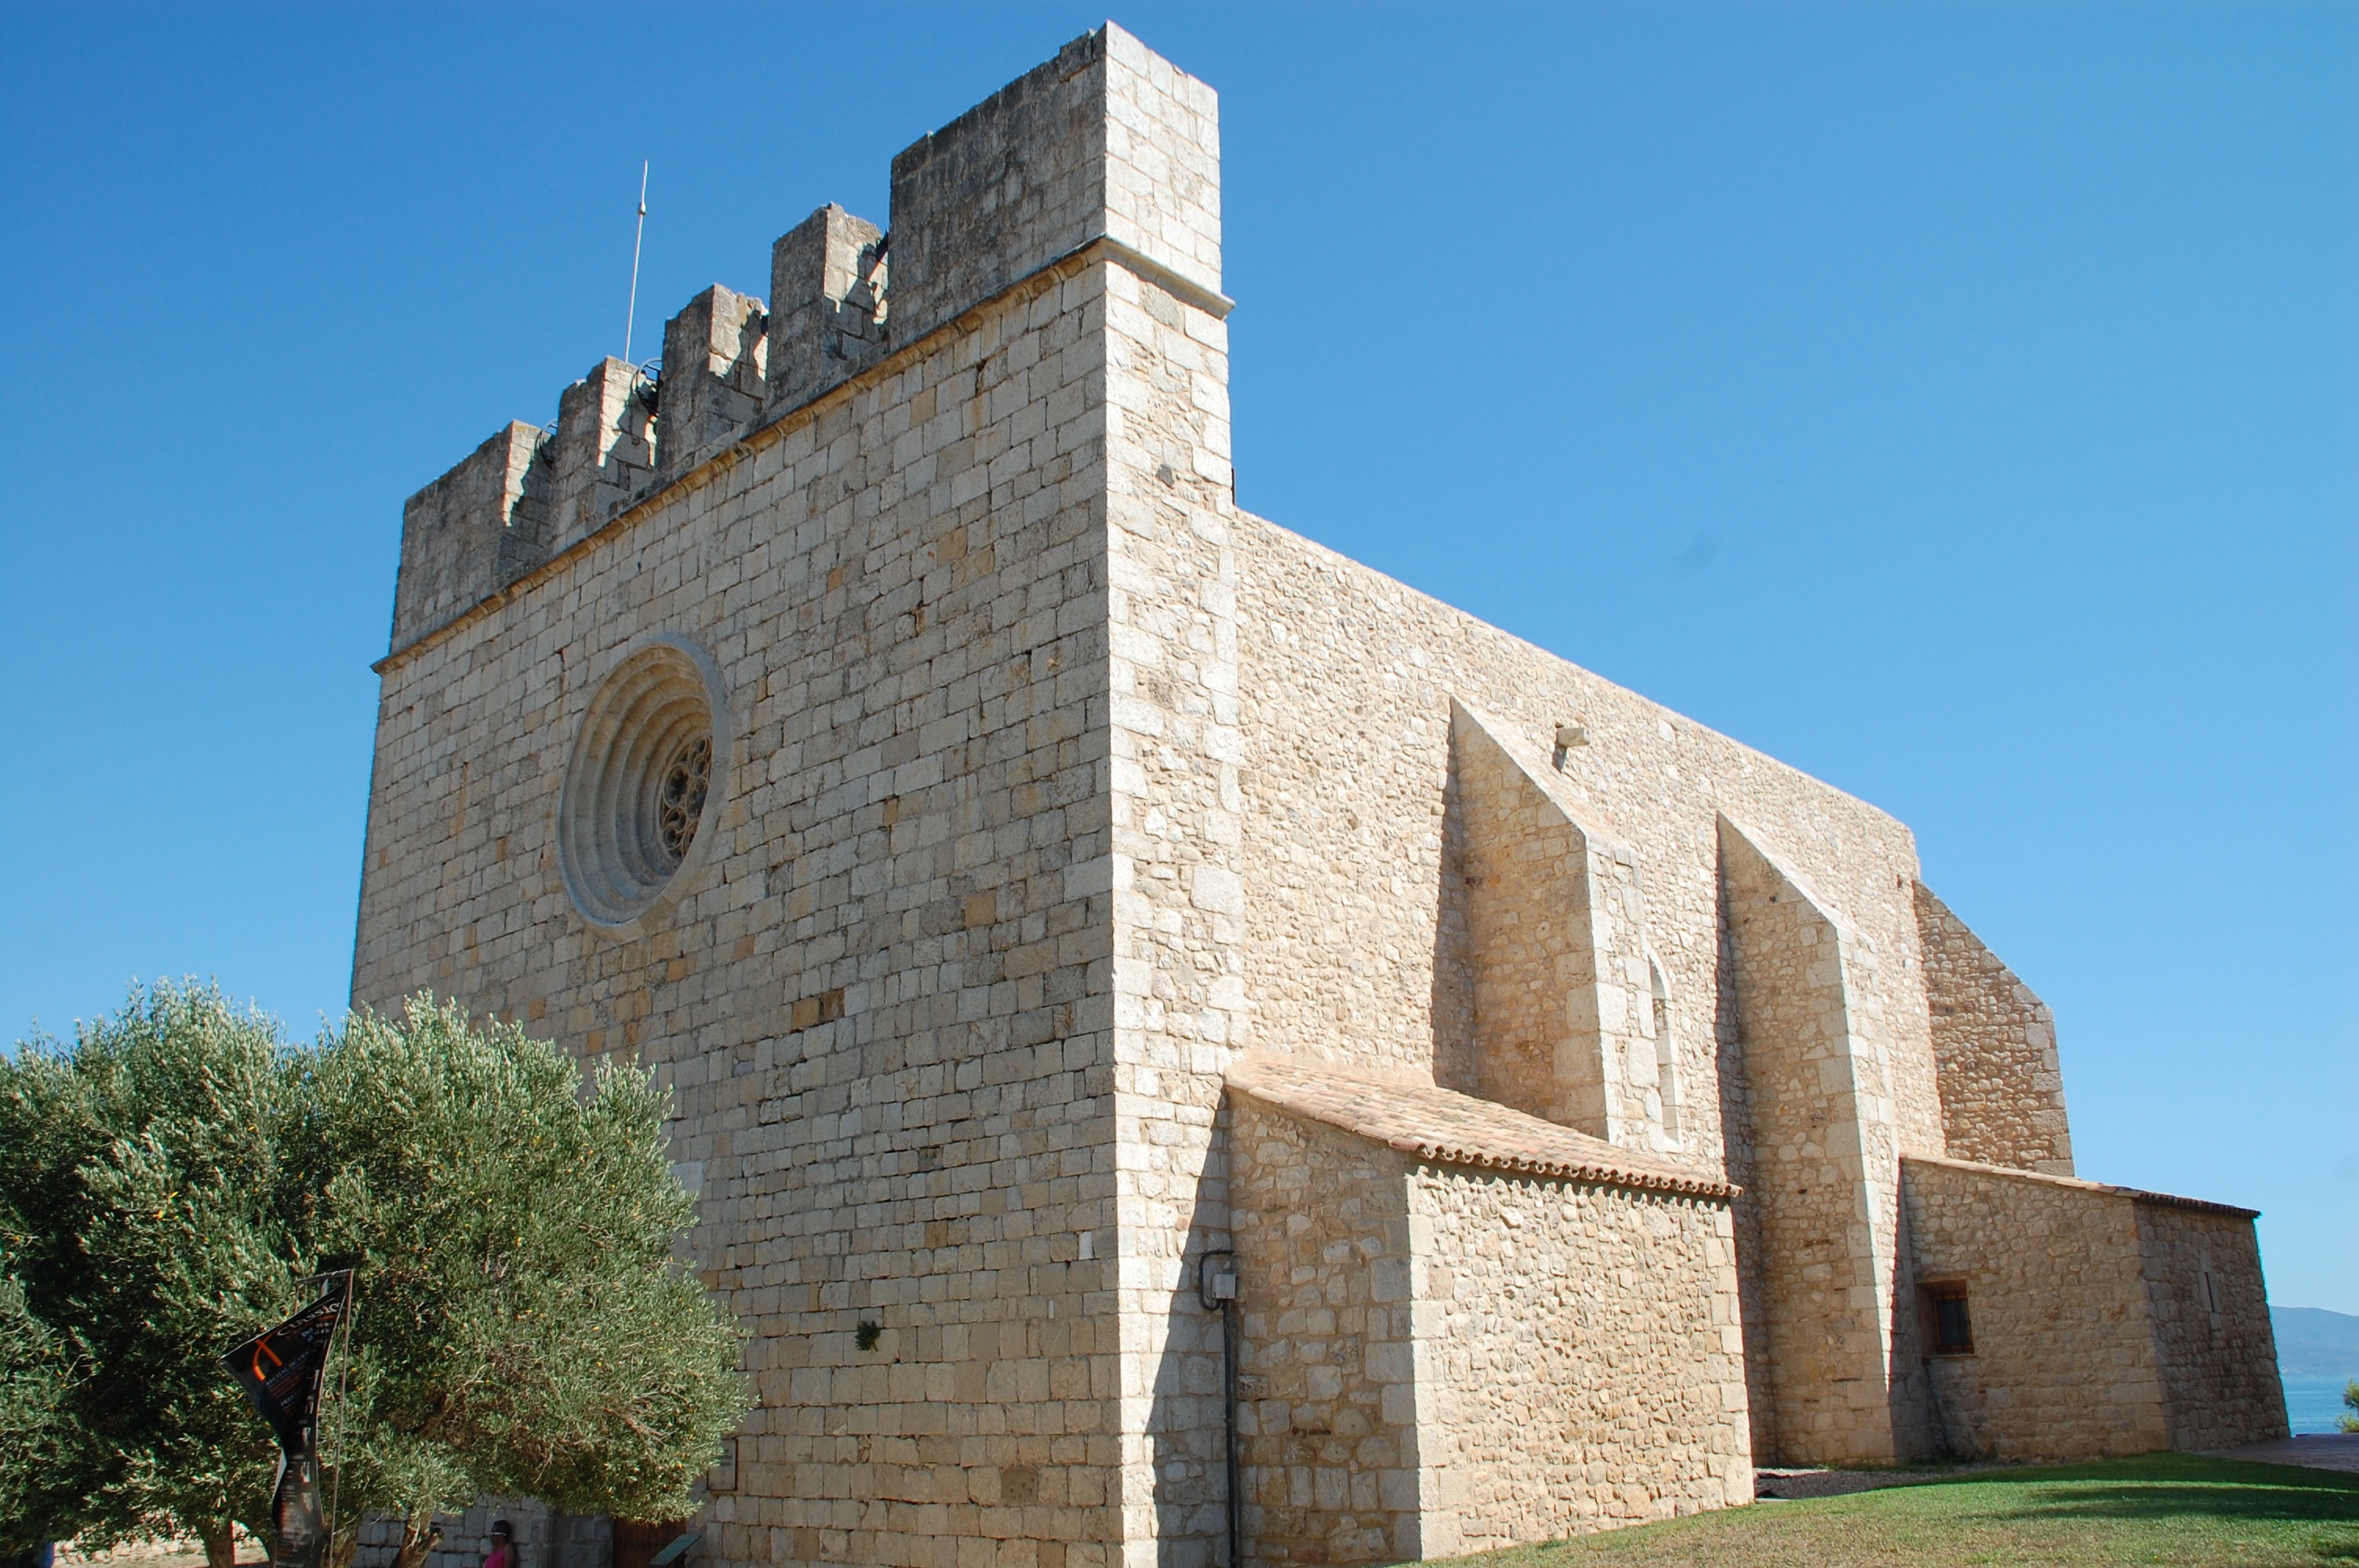
architecture, building, tower, facade, church, chapel, fortification, place of worship, heritage, religious building